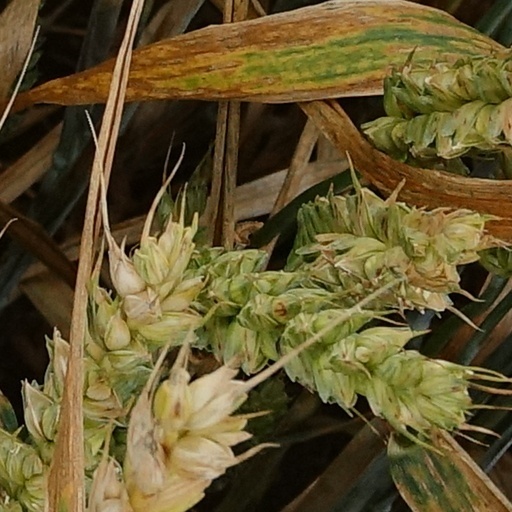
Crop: wheat